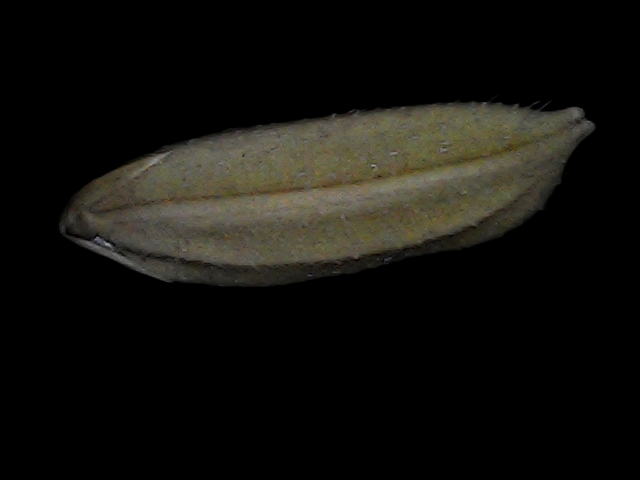
Rice variety: Bd72